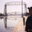
Label: bridge